Line 1 Yonge–University

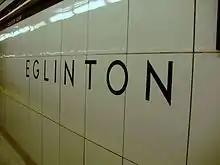
Eglinton station's Vitrolite-tiled walls are the last such station wall treatment left in the system.

The line is mostly underground but has several surface sections between Sheppard West and Eglinton West, and between Bloor–Yonge and Eglinton. Most of the line between Bloor–Yonge and Eglinton stations was originally constructed in open cut, with the short section between and stations having since been covered over. Evidence of this can be seen in the tunnel: there are no columns or walls between tracks, and ballast and drainage ditches are present, something not seen in the rest of the subway system. There are also tree stumps and the stubs of lamp posts in the tunnel. There are also clues outdoors: seemingly unnecessary railings along the sides of a nearby street, which was once a bridge over the tracks, and empty lots following the trains' right-of-way marked with signs warning heavy vehicles and equipment to keep off because they might fall through to the columnless tunnel below.